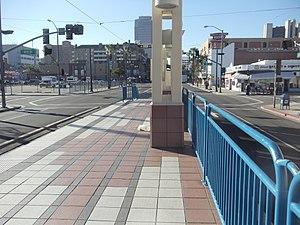
Pacific Avenue est une station du métro de Los Angeles desservie par les rames de la ligne A et située à Long Beach en Californie.